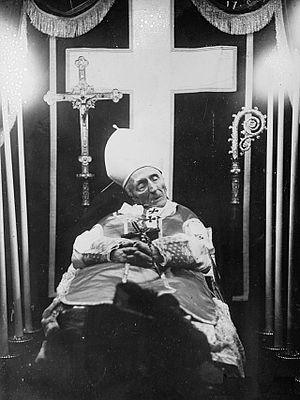
Le Cardinal-Archevêque Richard de la Vergne mis en bière à Notre-Dame de Paris